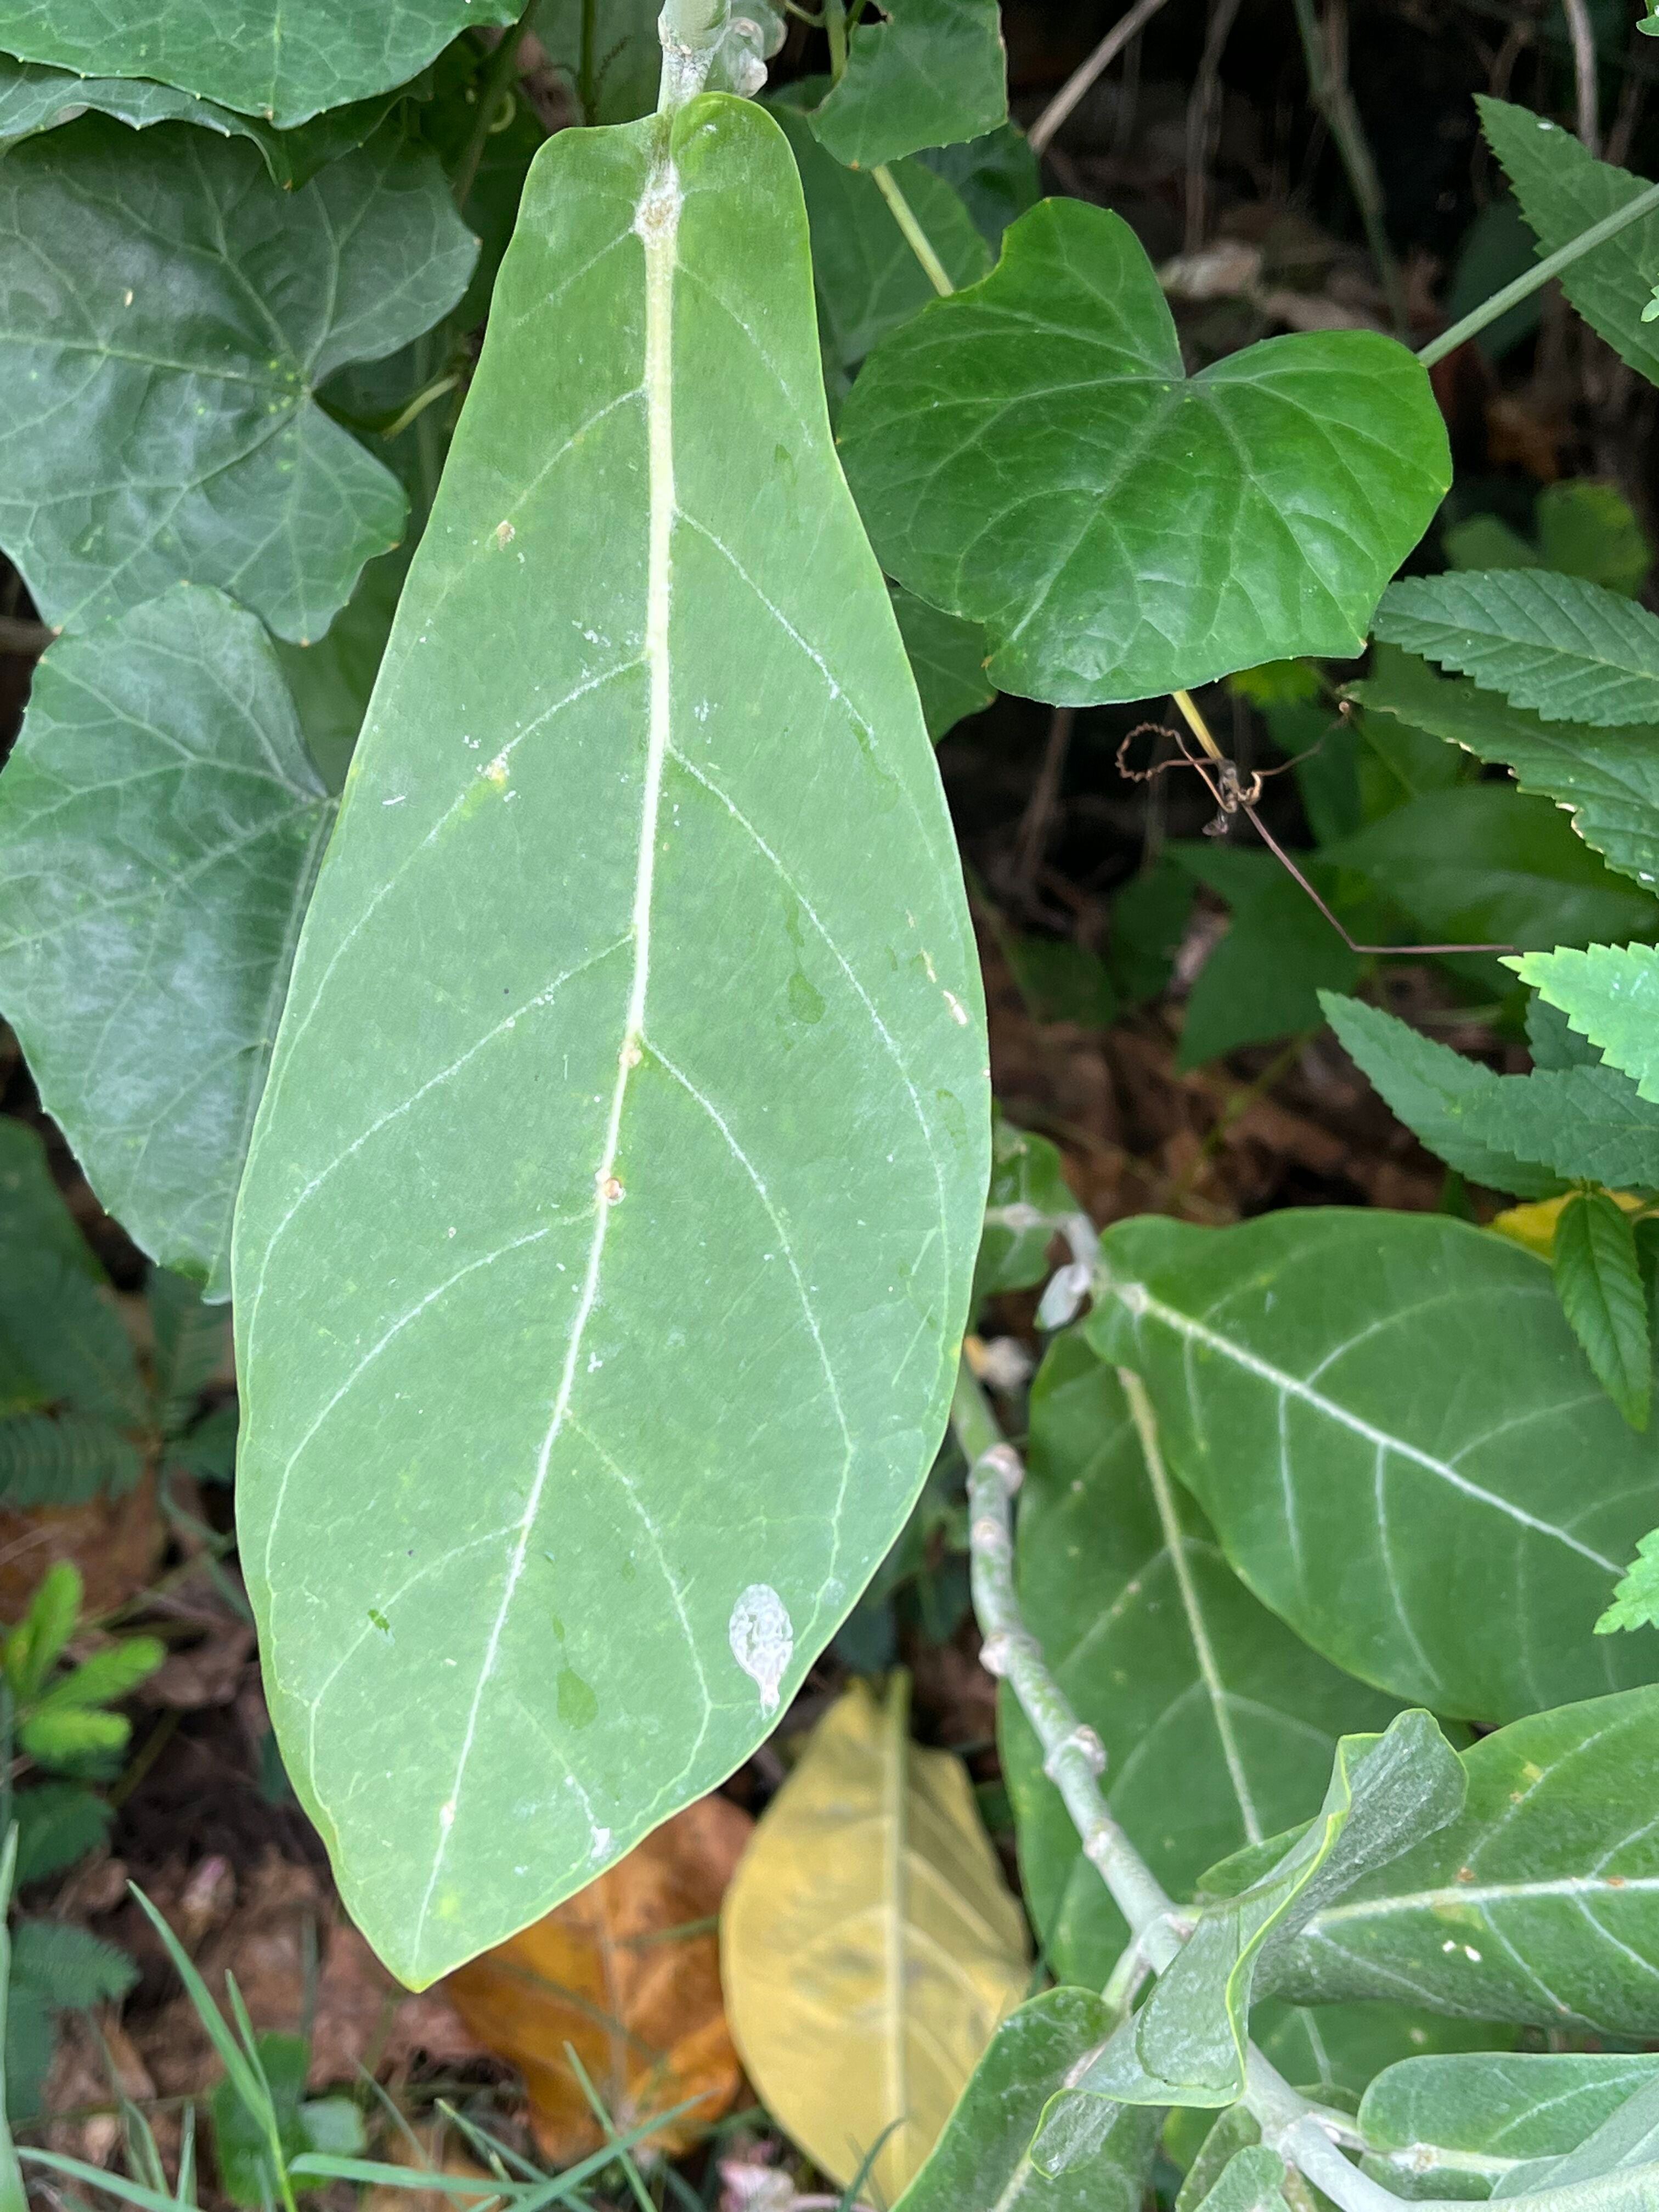
Plant species: calotropis-gigantea